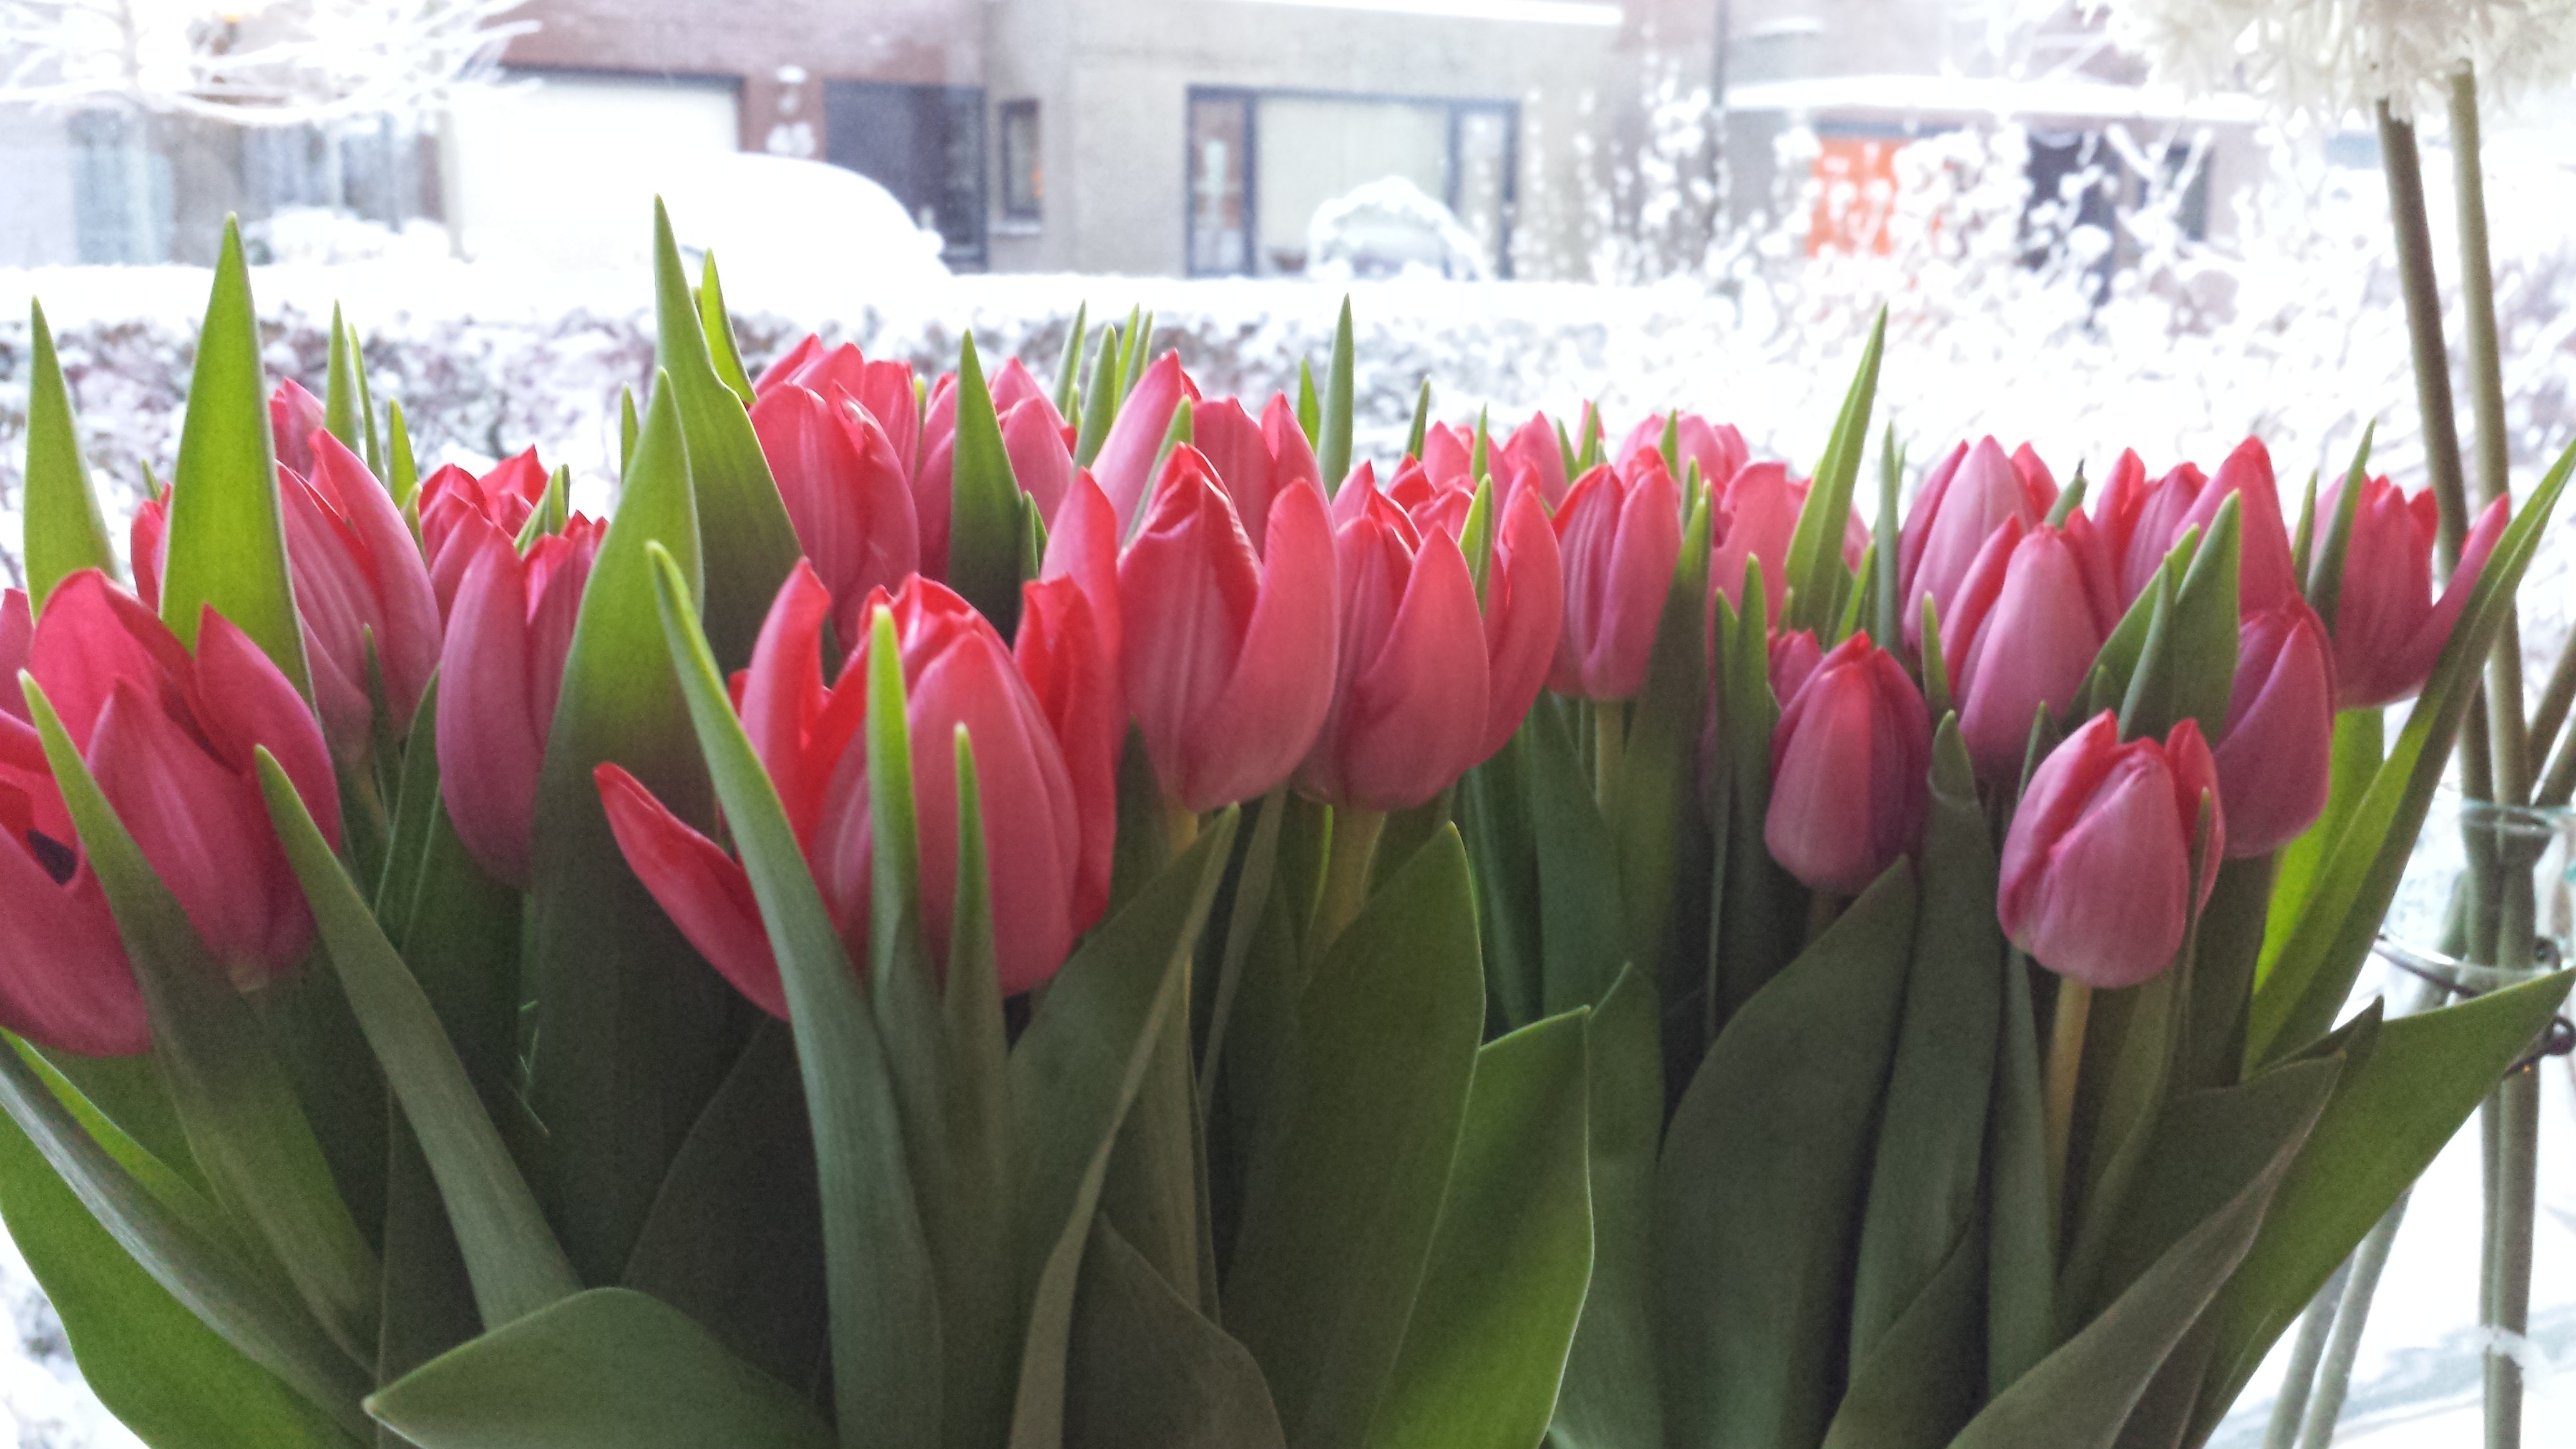
plant, flower, tulip, botany, floristry, flowering plant, land plant